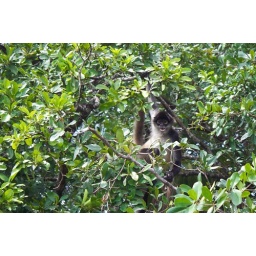
Two spider monkeys came over to investigate the tour boat as we drifted by on the New River.